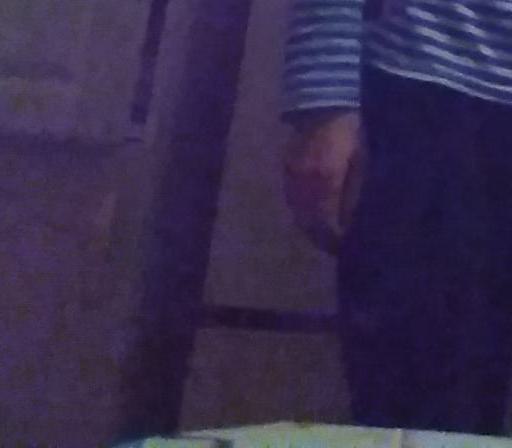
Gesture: no_gesture